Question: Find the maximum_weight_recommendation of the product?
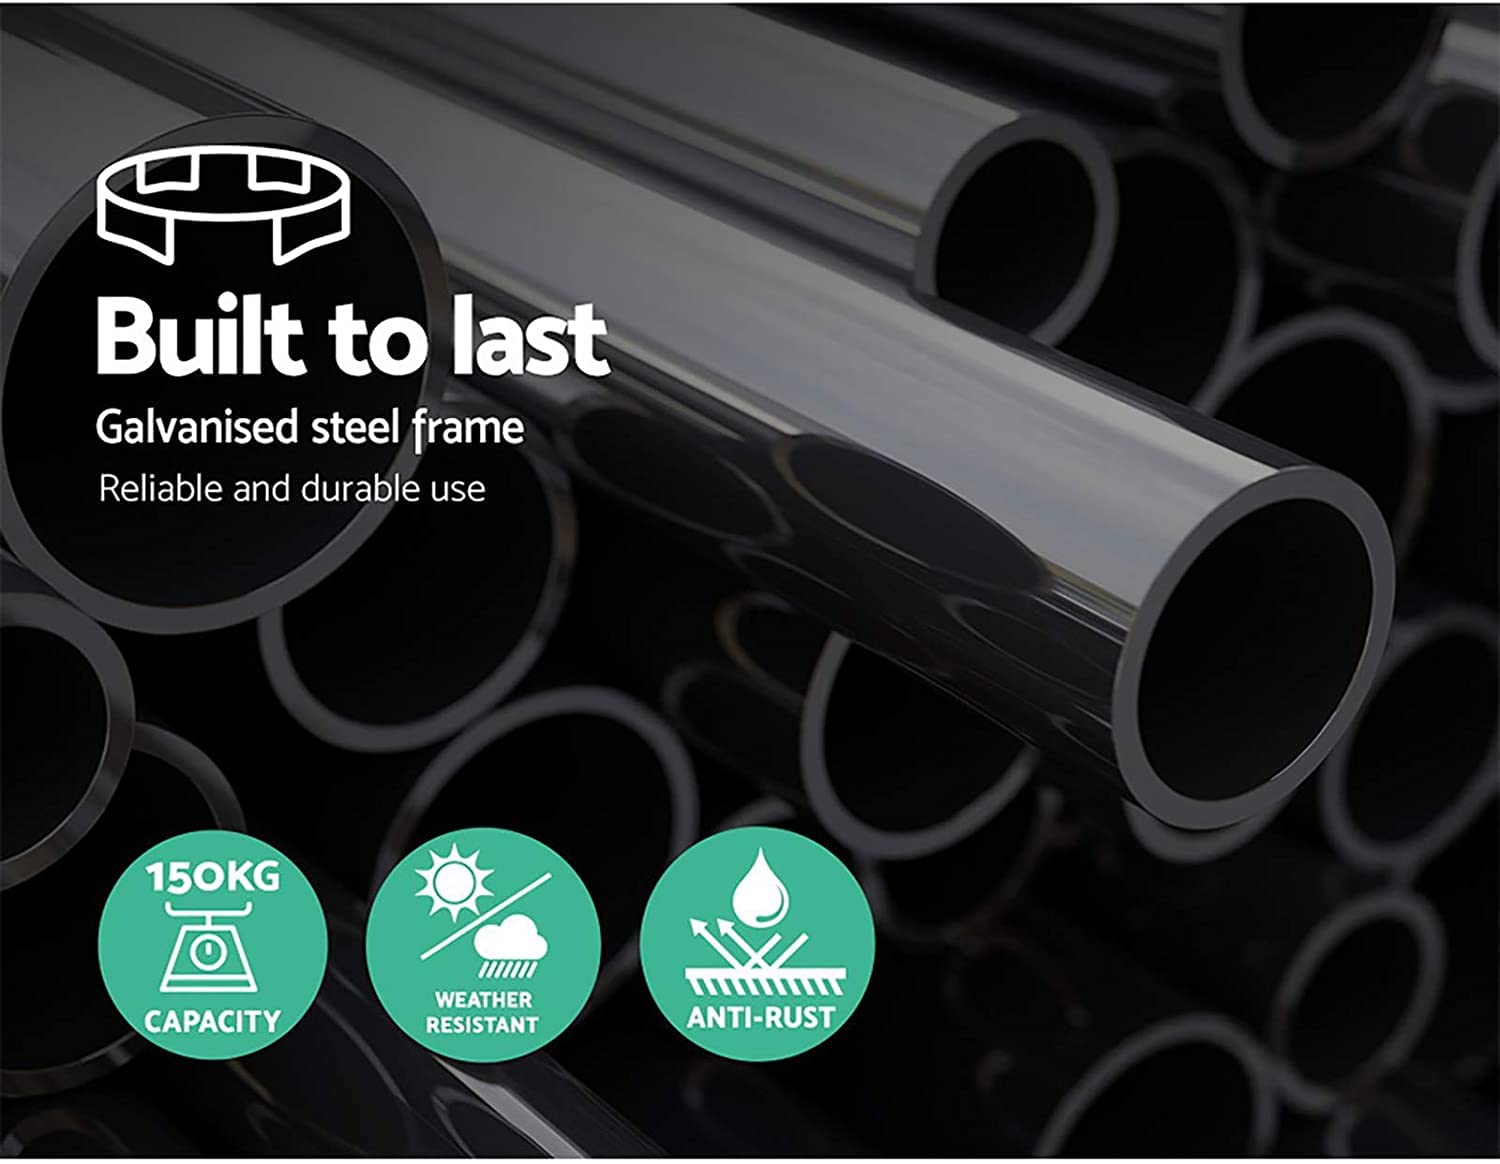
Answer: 150 kilogram